Women in prehistory

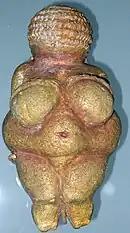
The Venus of Willendorf,

The Upper Paleolithic era is known for displaying a wealth of artistic representations of women, which are generally grouped together under the term of Venus figurines as some of the first works of human culture in history. Venus figurines are noted for their exaggerated sexual characteristics, commonly taken as symbols of fertility and sexuality, and include the earliest known representation of a human being; Known as the Venus of Hohle Fels, it is described by anthropologist Nicholas Conard as "about sex, reproduction... [it is] an extremely powerful depiction of the essence of being female". Other notable figurines include the Willendorf, Dolní Věstonice, and Moravany Venuses, all of which are distinguished by a focus on the hips, breasts, and stomach. Examples are generally centered around Europe, inhabited at the time by relatively advanced Cro-Magnon cultures, though the term has been applied as far abroad as Siberia. Similar motifs from subsequent eras include the "Potnia Theron", found in the ancient Mediterranean and Near East.